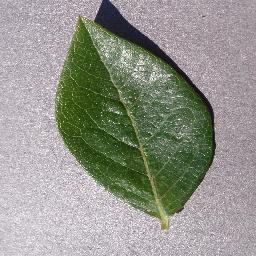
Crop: blueberry
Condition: healthy